Eugenics in the United States

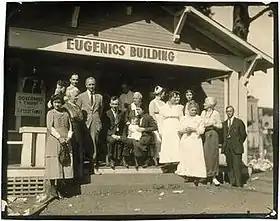
Winning family of a Fitter Family contest stand outside of the Eugenics Building (where contestants register) at the Kansas Free Fair, in Topeka, Kansas.

First appearing in 1920 at the Kansas Free Fair, "Fitter Families for Future Firesides" competitions continued all the way up to World War II. Mary T. Watts and Florence Brown Sherbon, both initiators of the Better Baby Contests in Iowa, took the idea of positive eugenics for babies and combined it with a determinist concept of biology to come up with fitter family competitions.